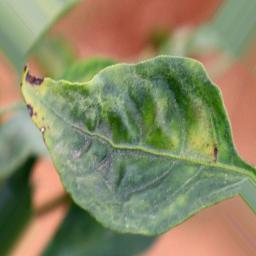
Label: nutritional